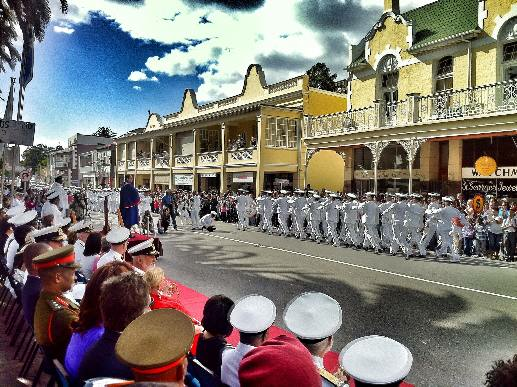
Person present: Yes